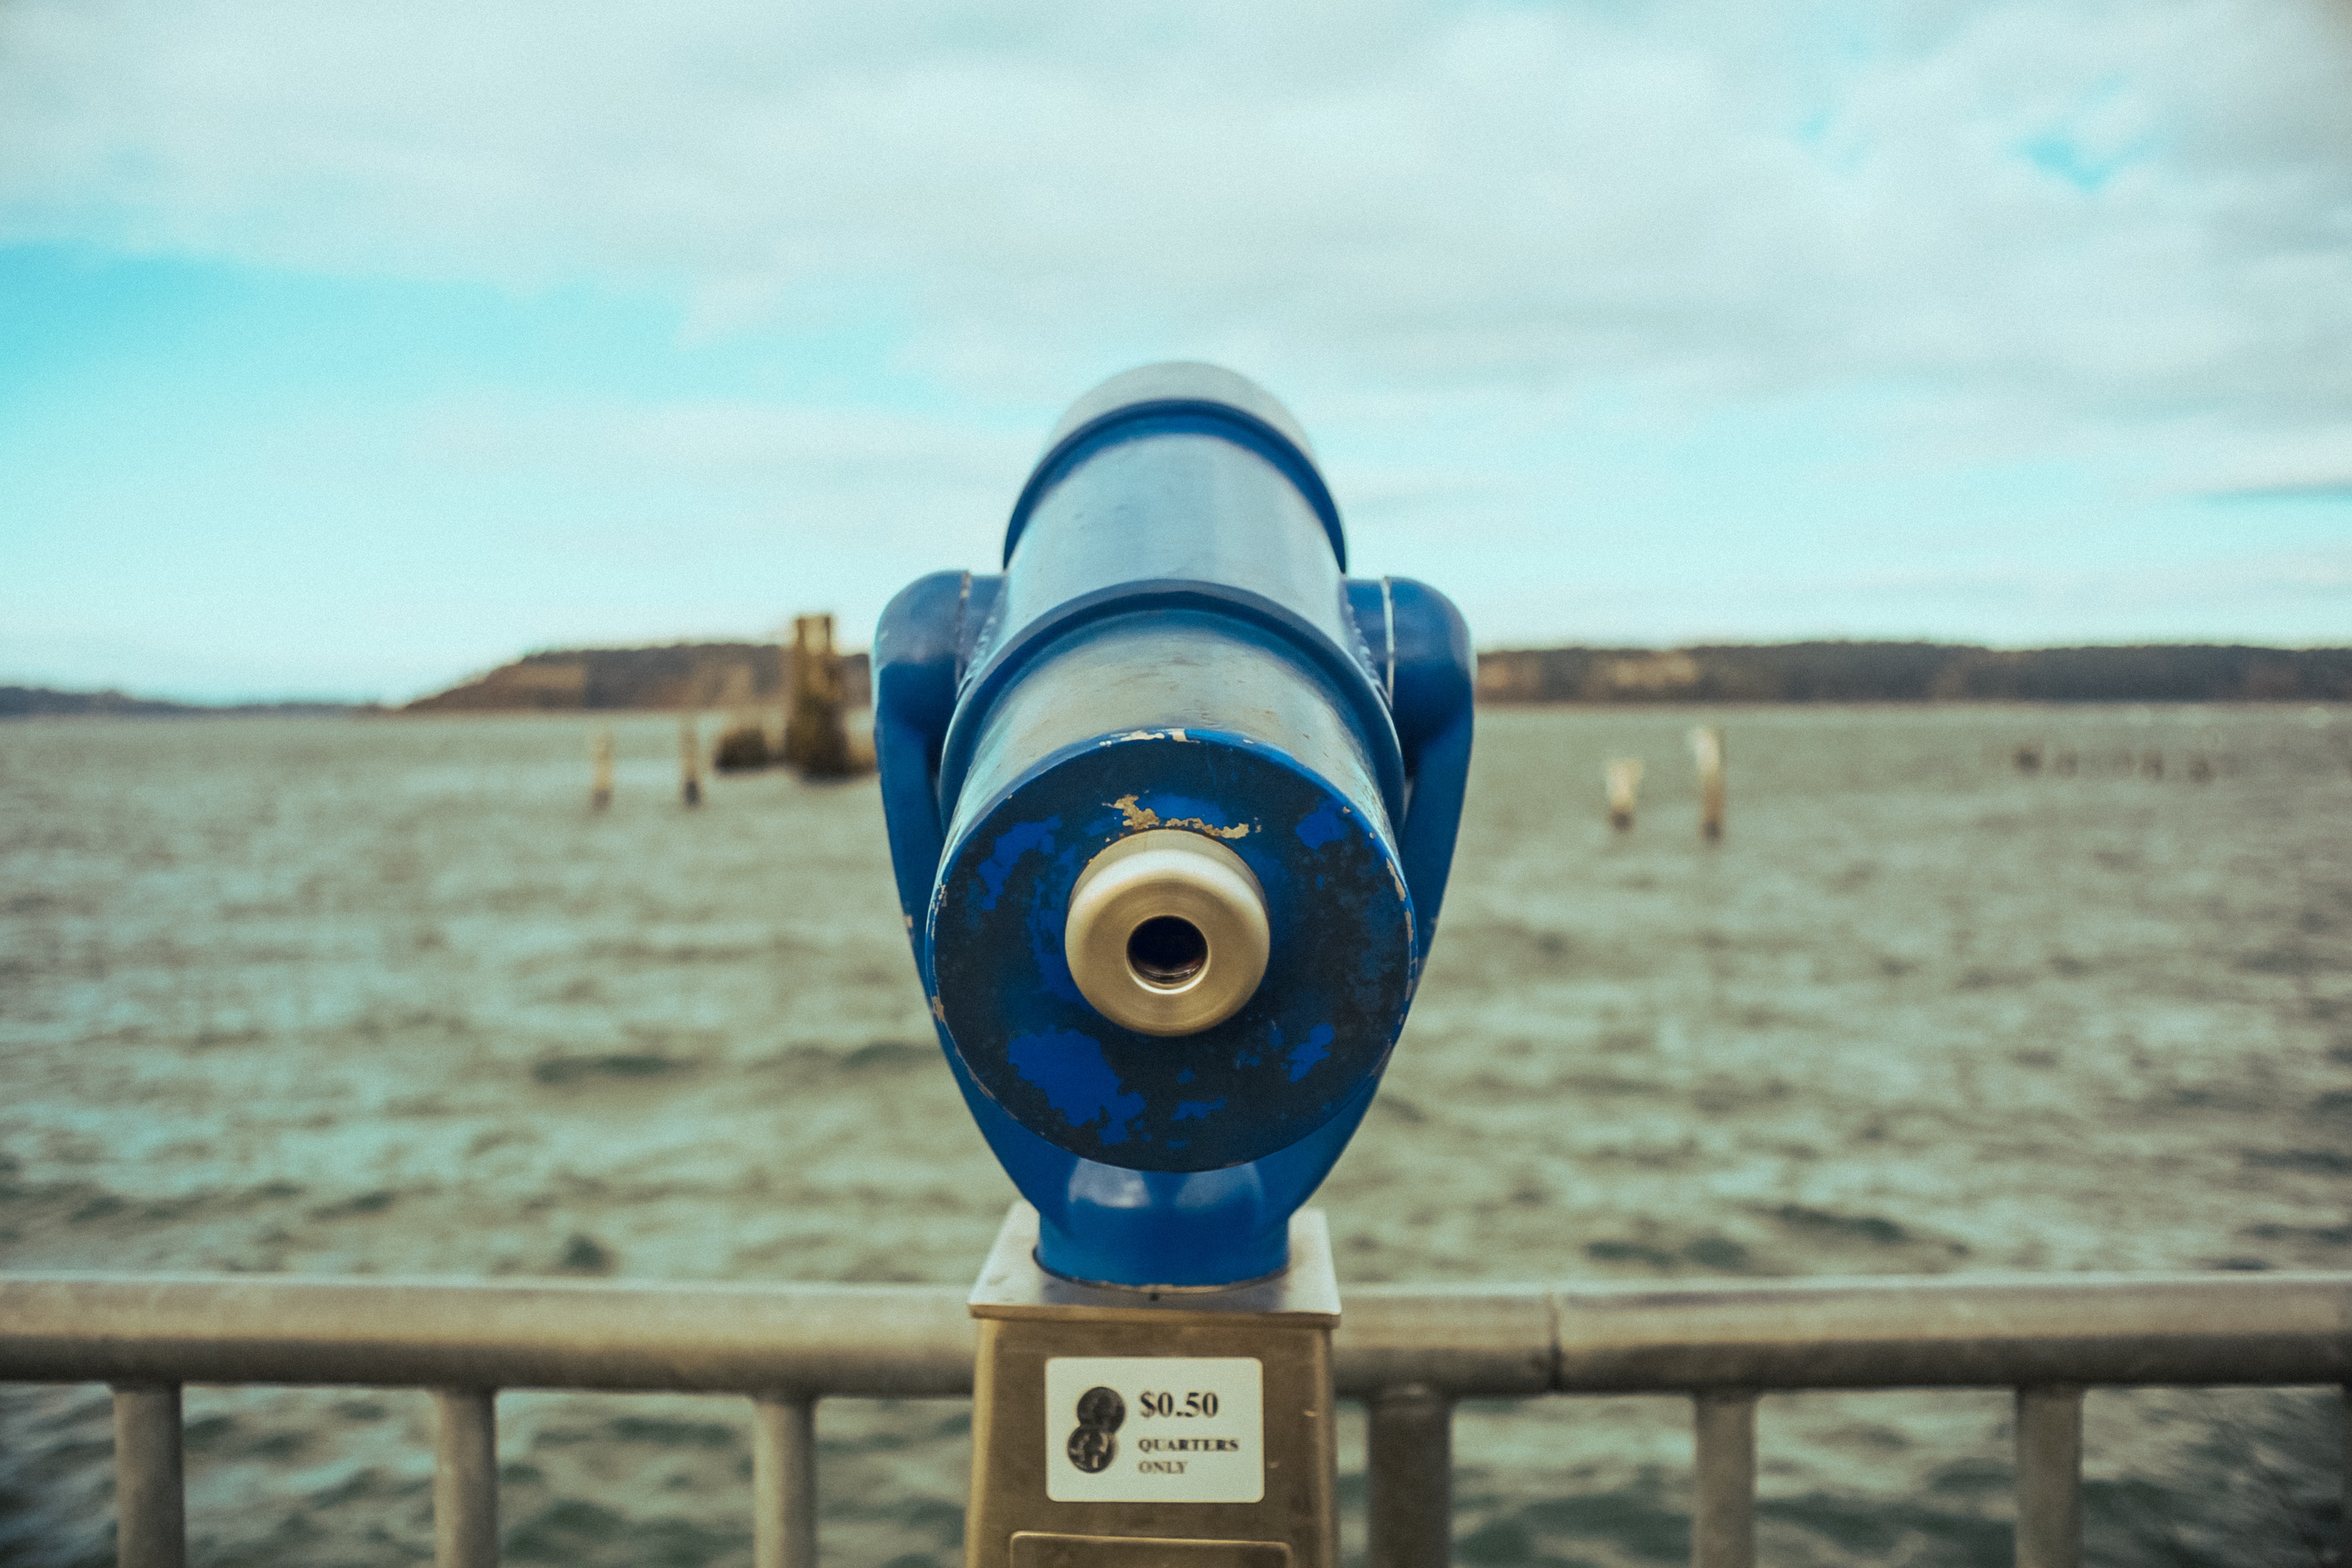
blue, sky, sea, ocean, vacation, landscape, tourism